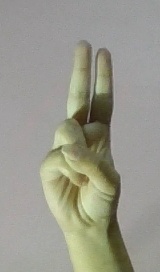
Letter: taa